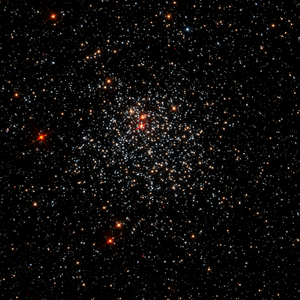
Voici une liste non exhaustive d'amas stellaires, classée par ordre alphabétique de constellations.
NGC 1987 est un amas ouvert situé dans la constellation de la Table. Cet amas est situé dans le Grand Nuage de Magellan. Il a été découvert par l'astronome britannique John Herschel en 1834.